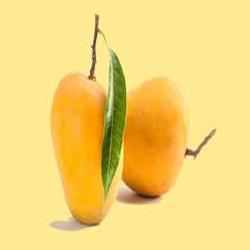
Label: Mango